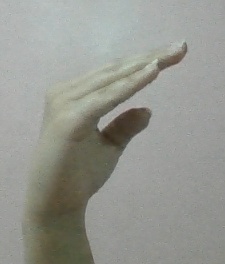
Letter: jeem